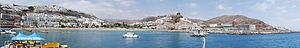
Pete Terrace, de son vrai nom Pedro Gutierrez, alias Peter Gutierrez est né le 6 février 1927 à New York. Il partage sa passion entre l'écriture musicale et son interprétation : c'est un compositeur, arrangeur, vibraphoniste, batteur et percussionniste de Latin jazz et de jazz afro-cubain qui a connu ses heures de gloire avec le cha-cha-cha et le boogaloo. Il a également réalisé de nombreux arrangements latins de titres d'autres compositeurs et dirigé en tant que leader plusieurs formations de jazz.